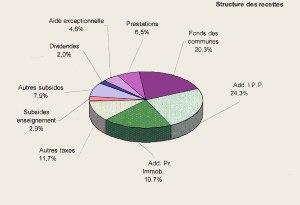
Ath est une ville francophone de Belgique située en Région wallonne, chef-lieu d'arrondissement en province de Hainaut. Elle est le siège d'une Justice de paix.